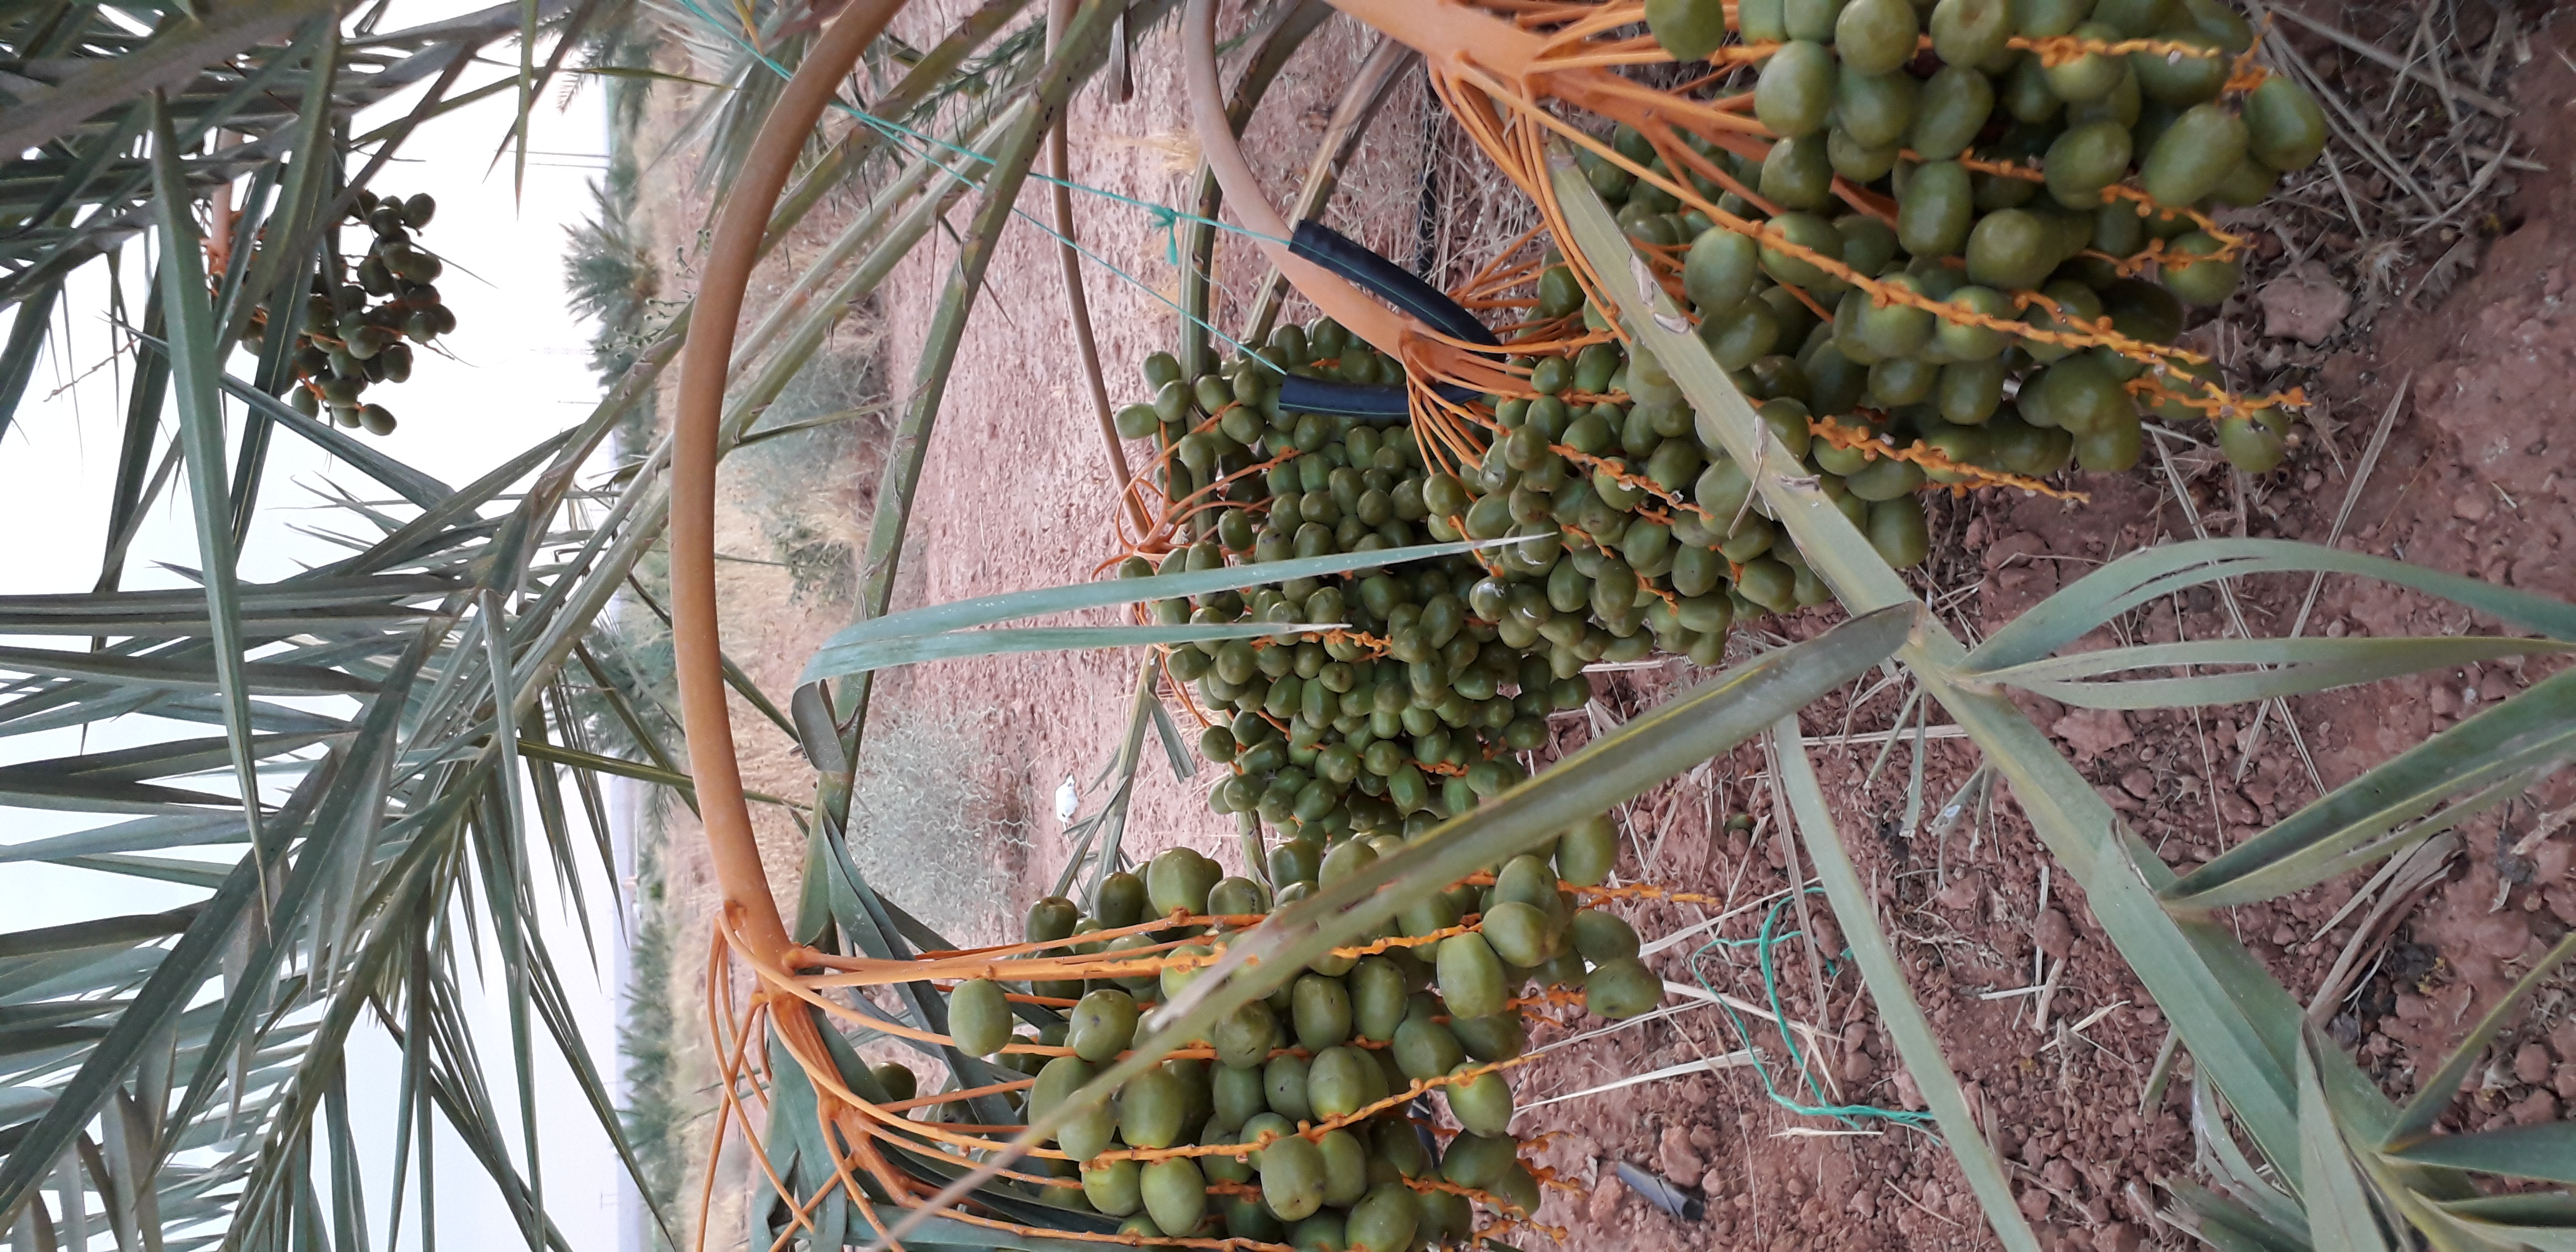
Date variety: Boufagous